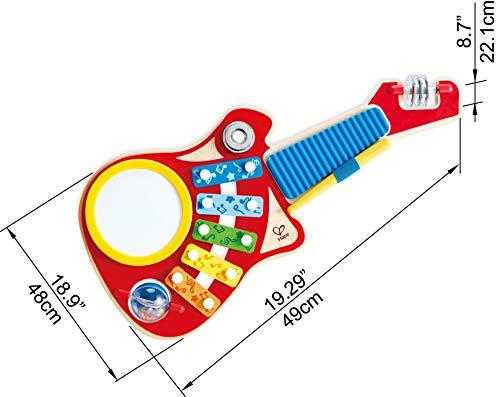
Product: Hape 6-in-1 Music Maker | Colorful 6 Instrument Guitar Shaped Musical Toy for Ages 18 Months+
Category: Toys & Games | Learning & Education | Musical Instruments | Guitars & Strings
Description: MULTICOLOR MUSIC MAKER: Hape’s 6-in-1 Music Maker is a perfect toy to satisfy your little one’s musical cravings.
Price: $34.99
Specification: ProductDimensions:19.3x8.7x18.9inches|ItemWeight:2pounds|ShippingWeight:2.55pounds(Viewshippingratesandpolicies)|DomesticShipping:ItemcanbeshippedwithinU.S.|InternationalShipping:ThisitemcanbeshippedtoselectcountriesoutsideoftheU.S.LearnMore|ASIN:B071JVBMQ8|Itemmodelnumber:E0335|Manufacturerrecommendedage:18months-12years